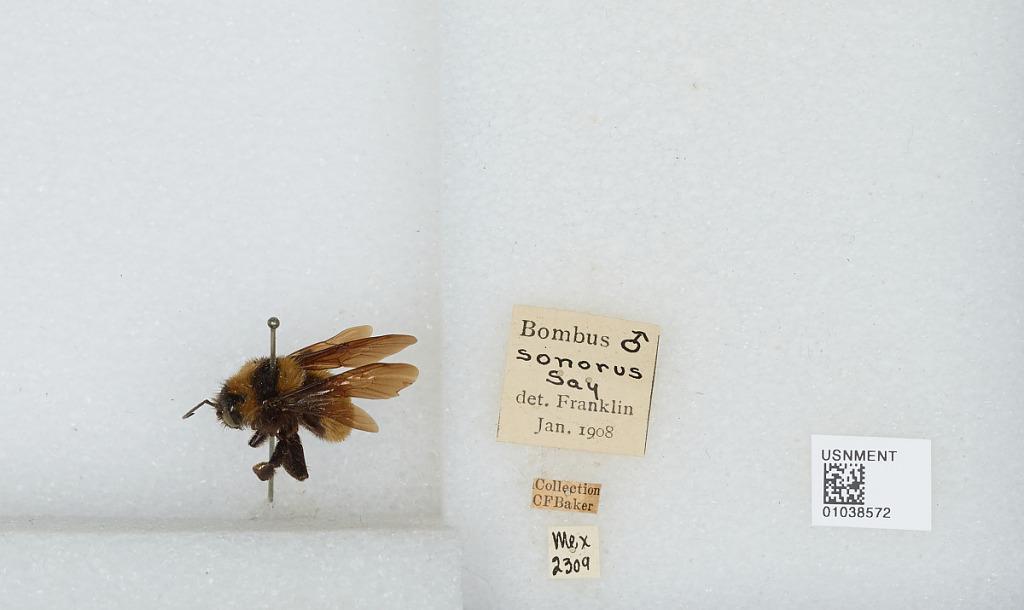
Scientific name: Bombus (Fervidobombus) sonorus Say
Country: Mexico
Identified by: Franklin